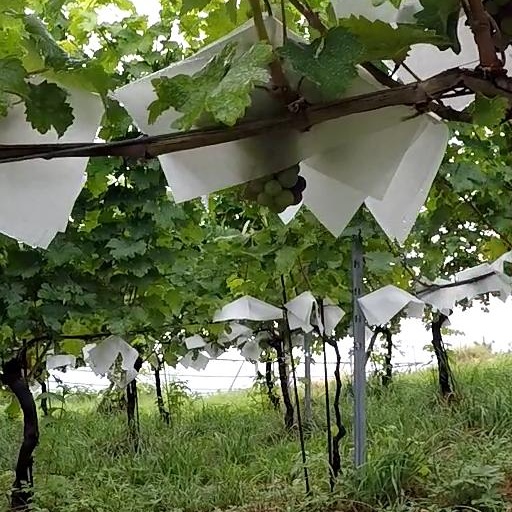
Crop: grape